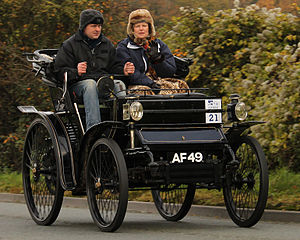
Peugeot / Historie
Peugeot  6HP Vis-à-vis 1898.
Peugeot er et fransk bilmærke og en del af PSA Peugeot Citroën, som er Europas næststørste bilfabrikant.